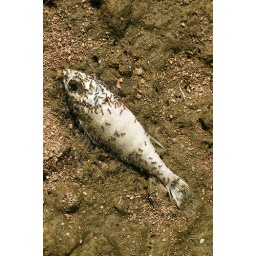
Dead fish in a dry river